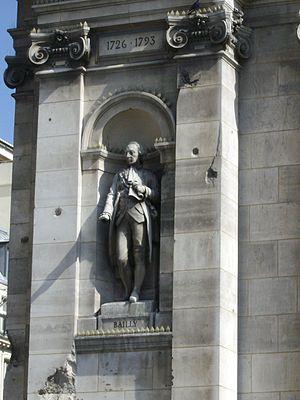
Eugène-Antoine François Aizelin, né le 8 juillet 1821 à Paris, et mort à Paris 5ème le 4 mars 1902, est un sculpteur français.
Les statues des façades de l'hôtel de ville de Paris représentent des personnages marquants de la ville de Paris, artistes, savants, personnalités politiques, industriels.